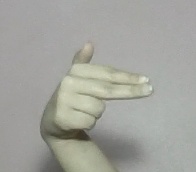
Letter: ghain